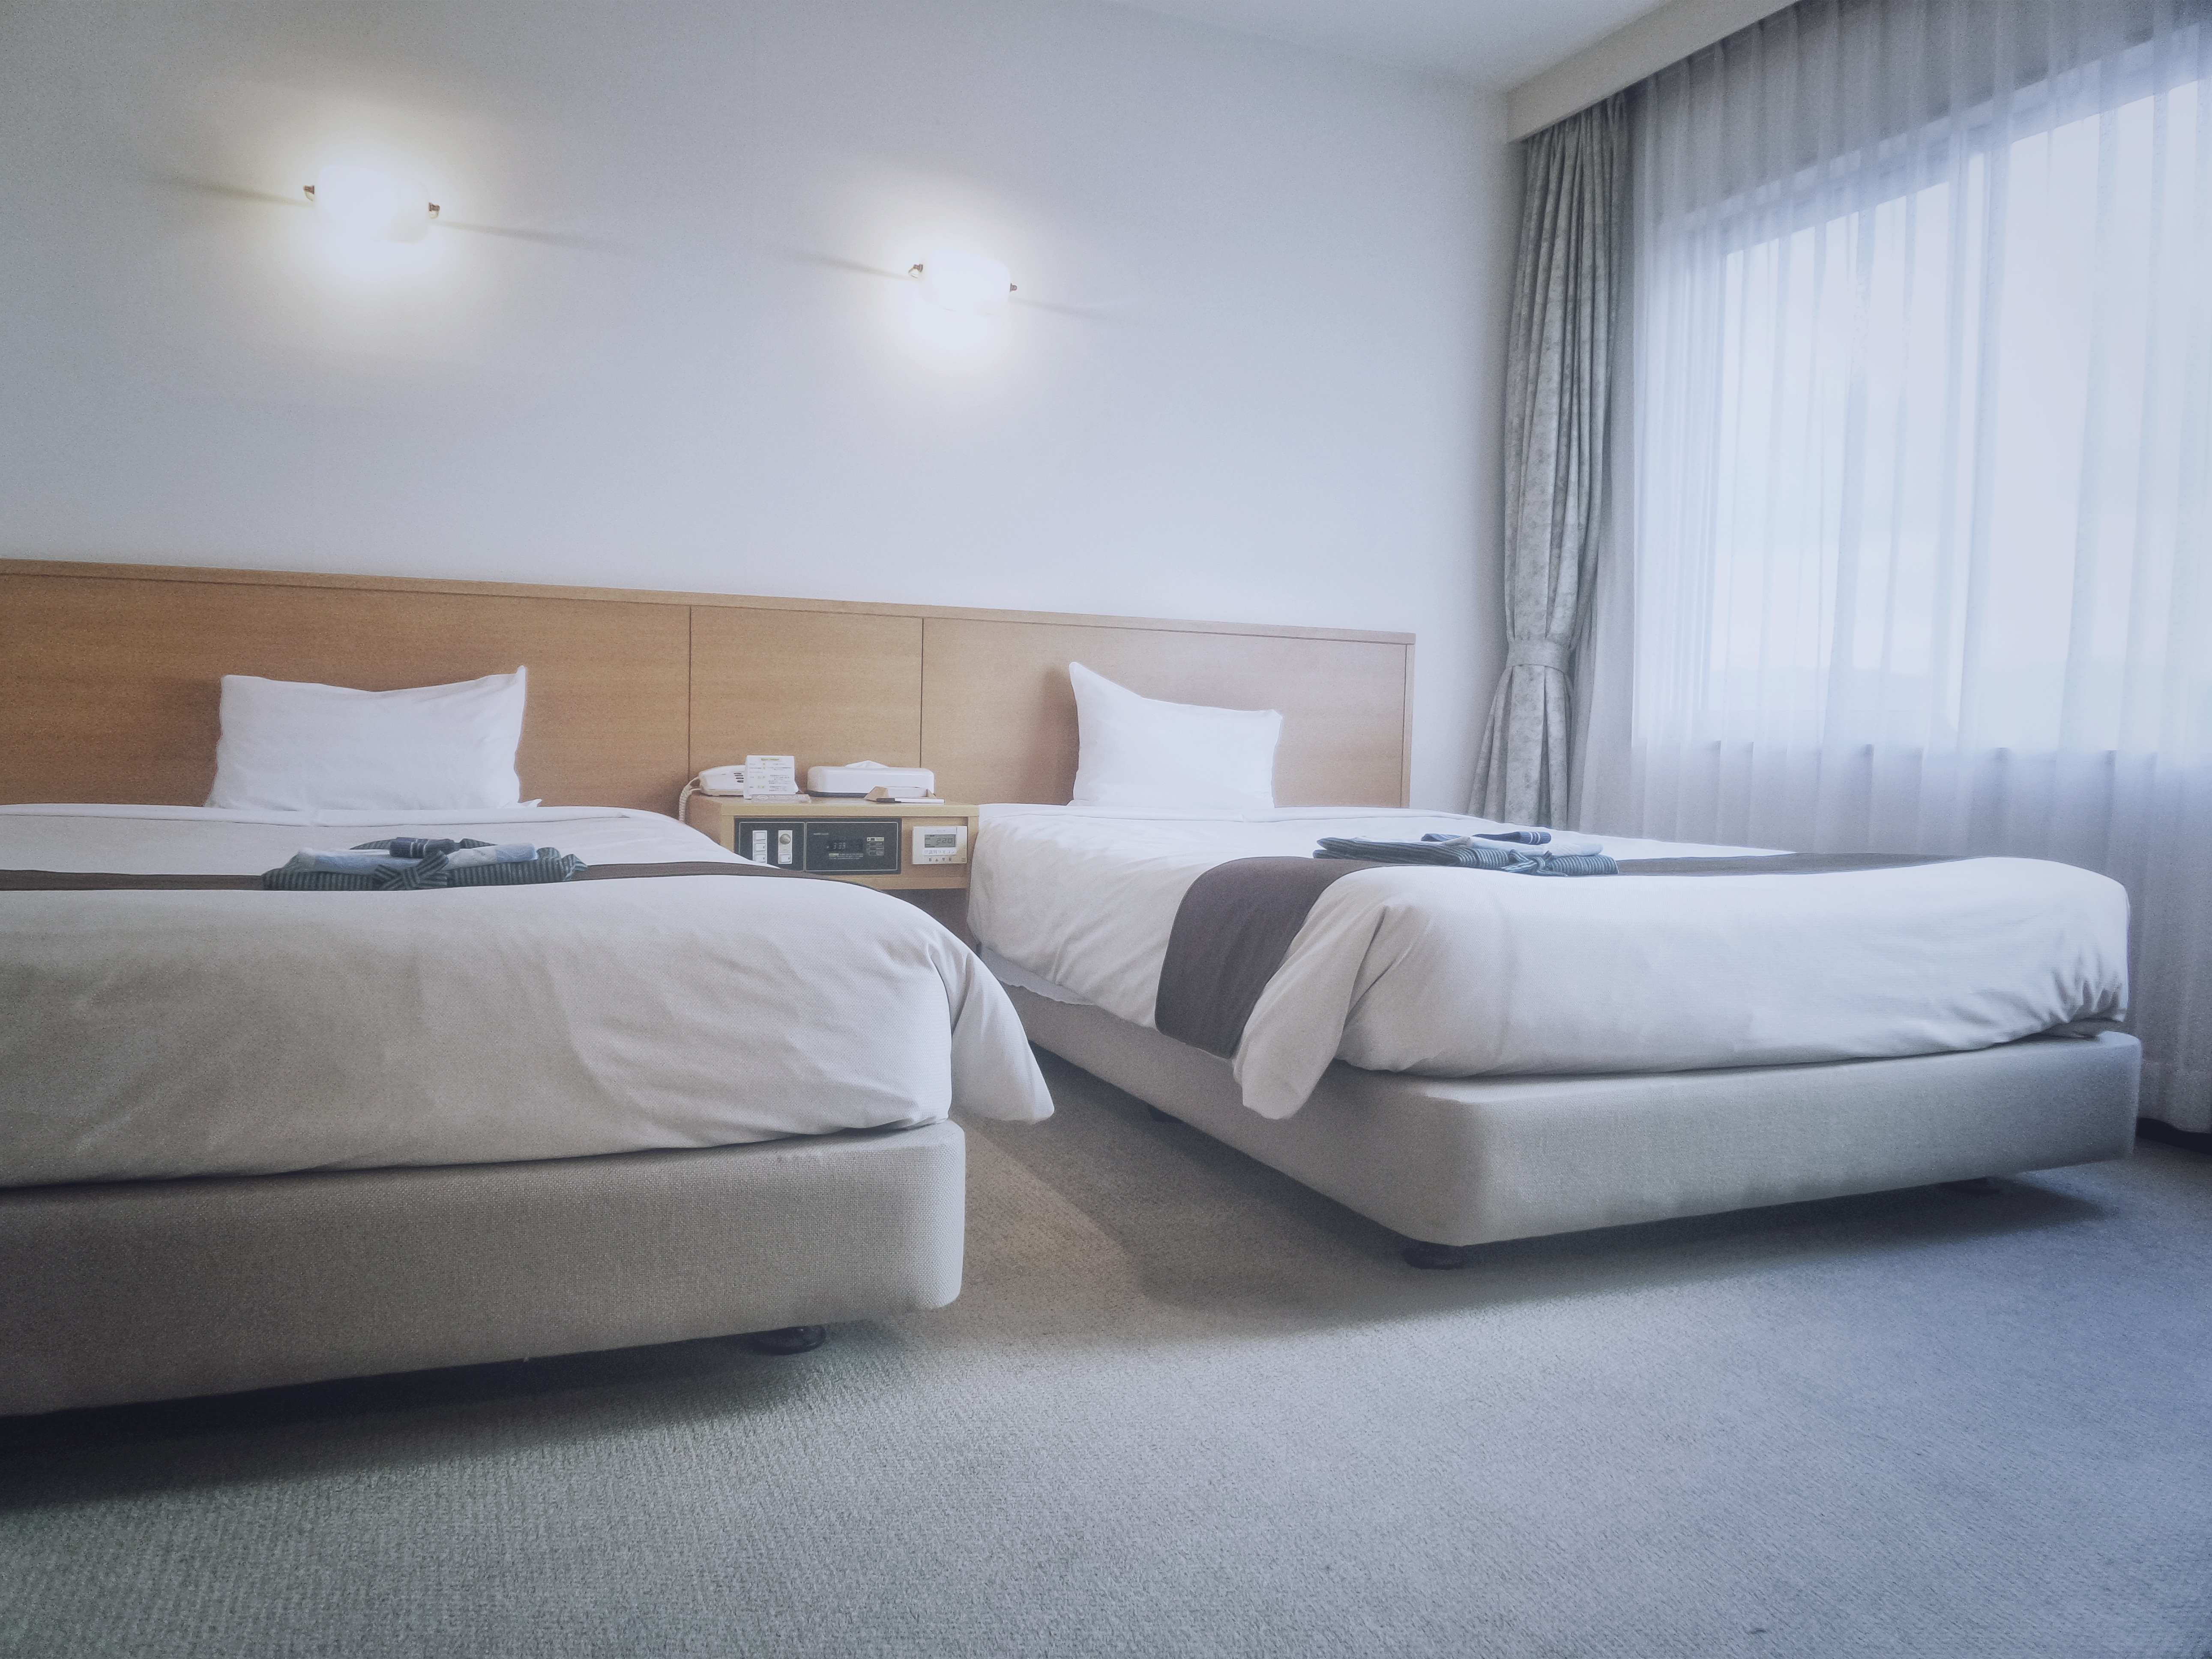
floor, property, living room, furniture, room, bedroom, apartment, interior design, hotel, bed, twin, suite, real estate, flooring, beds, bed sheet, bed frame, studio couch